Heinrich Friedrich Karl vom und zum Stein

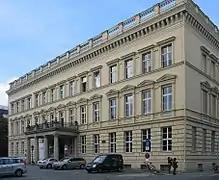
The "Donnersches Palais" (today "Palais am Festungsgraben"), Stein's residence as a Prussian Minister

Stein in 1804 took office as minister of state for trade in Prussia. This made him responsible for indirect imposts, taxes, manufactures, and commerce. While in office he introduced useful reforms in his department, particularly by abolishing various restrictions on the internal trade of the nation, but he was hampered in his endeavors by the spirit of Prussian conservatism. Stein was not at ease with the effects of the Francophile policy by the chief minister Christian Graf von Haugwitz. Little came of Stein's protests, but he continued to protest. Prussian policy continued to progress on the path that led to the disaster at Battle of Jena starting on 14 October 1806.